Hebraization of Palestinian place names

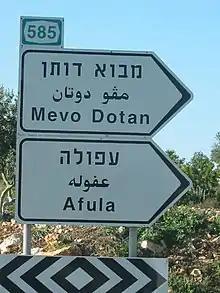
Street signs for Mevo Dotan and Afula. Afula was a Palestinian town sold by the Sursock family to the American Zion Commonwealth in the 1920s; the Hebrew name follows the Arabic, which means "beans".

Modern Hebraization efforts began from the time in the First Aliyah in 1880. In the early 1920s, the HeHalutz youth movement began a Hebraization program for newly established settlements in Mandatory Palestine. These names, however, were applied only to sites purchased by the Jewish National Fund (JNF), as they had no sway over the names of other sites in Palestine.